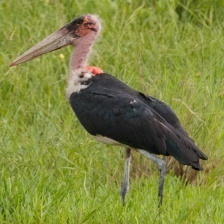
Species: MARABOU STORK
Scientific name: LEPTOPTILOS CRUMENIFER
ImageNet parent category: white_stork